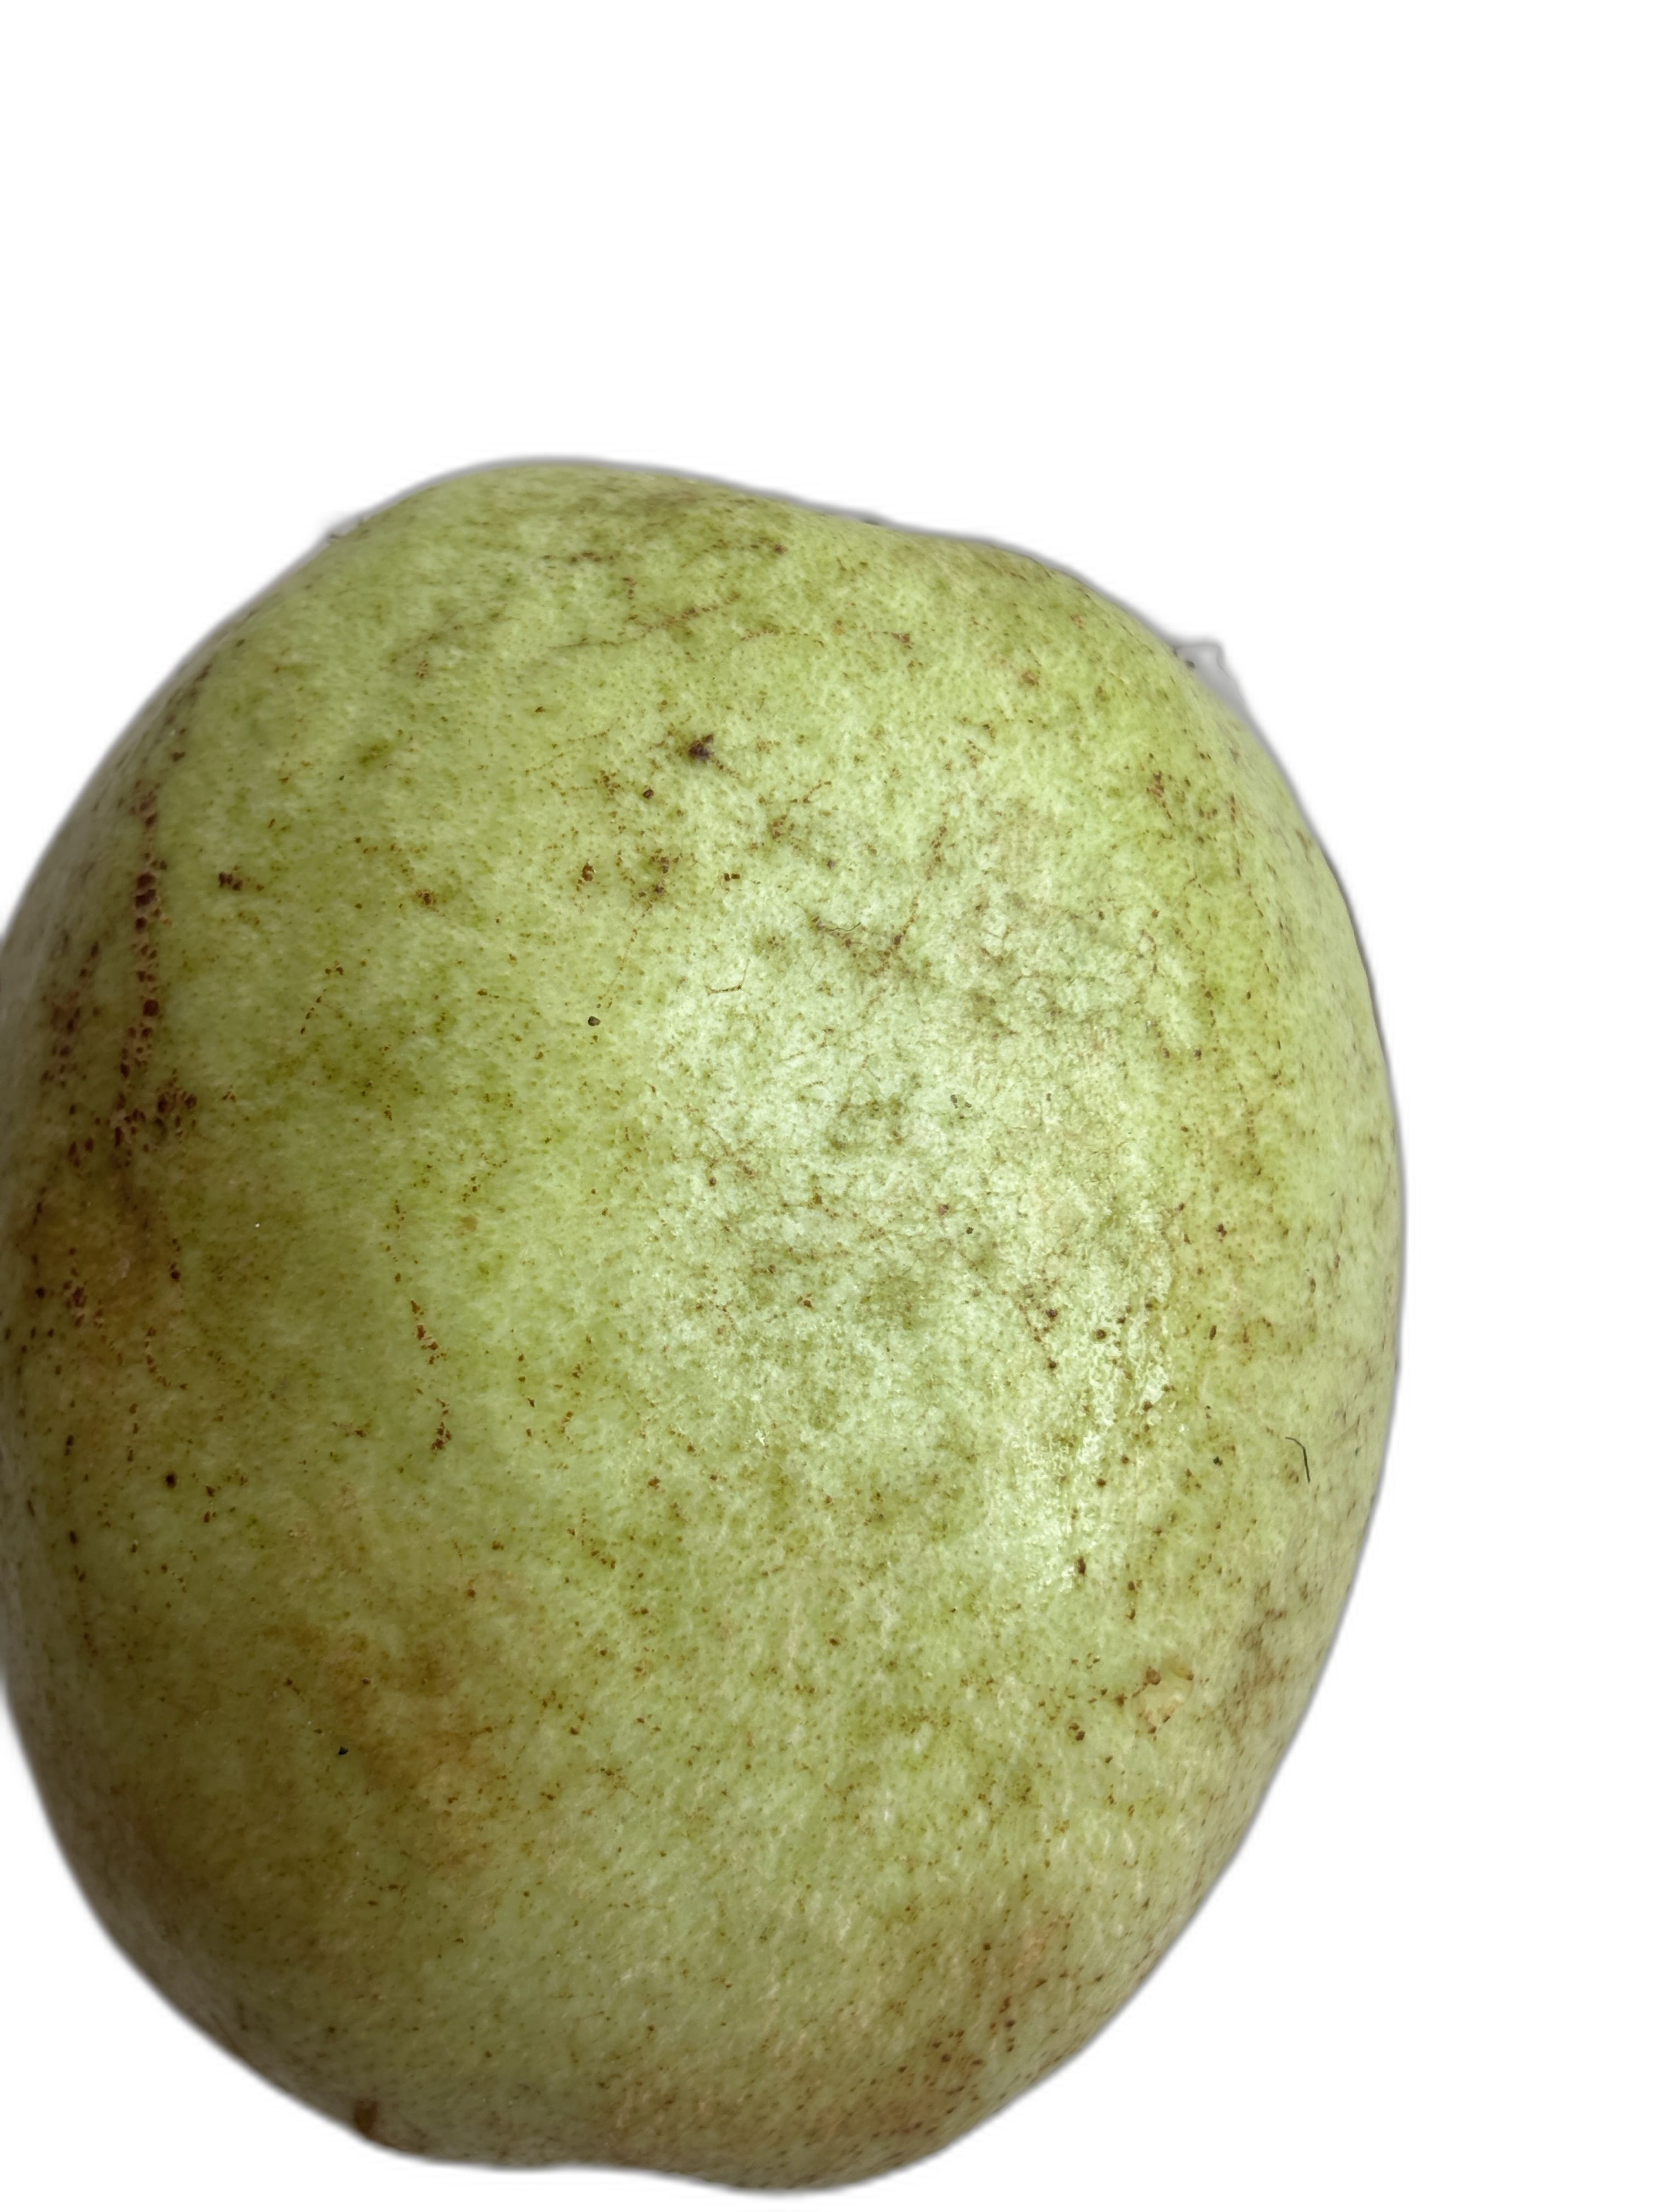
Plant part: fruit
Disease: Scab